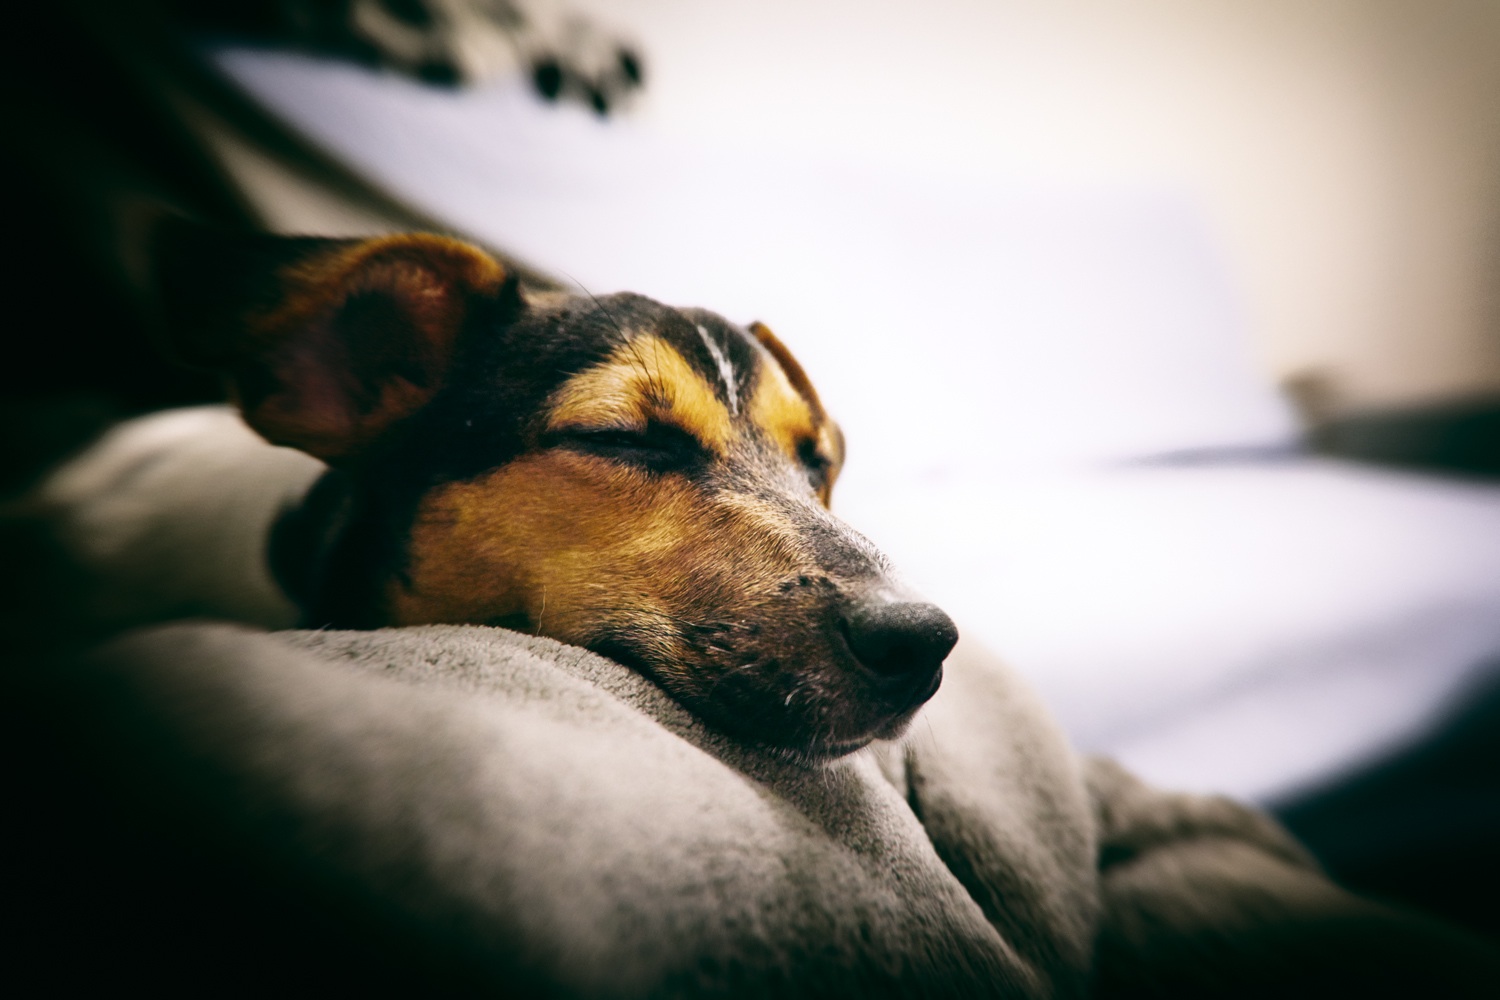
puppy, dog, mammal, black, close up, nose, skin, vertebrate, dog like mammal